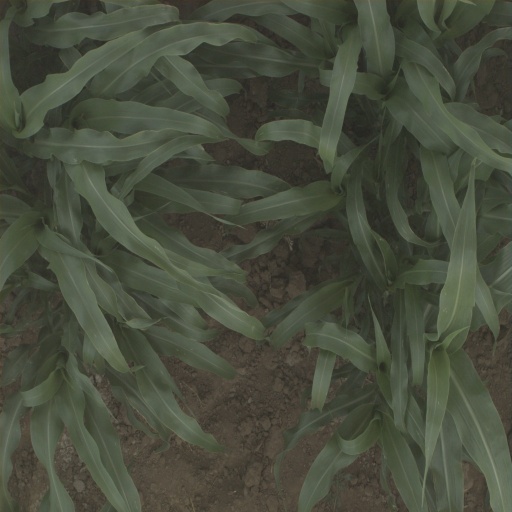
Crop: sorghum